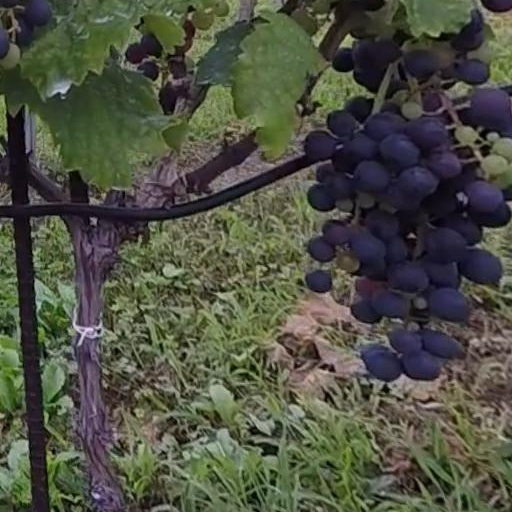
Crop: grape